Boratabenzene

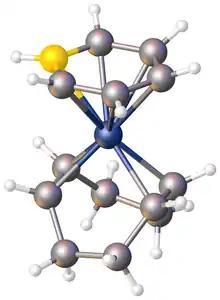
Structure of Rh(CH)(η-CHBH).

Boratabenzene, sometimes called borinate, is the heteroaromatic anion with the formula [CHBH].